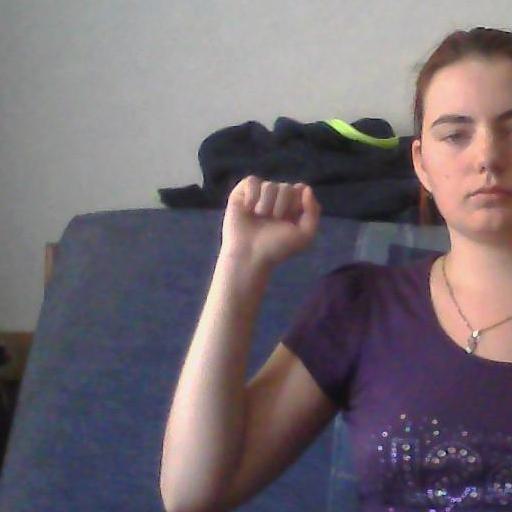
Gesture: fist